John Percival Droop

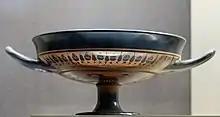
A 'Droop Cup', named after Droop — characterised by its concave, black lips, clearly distinguished from the lower body; its high feet with an unglazed ridge at the top and bottom, the black slip on the edge of the base, the interior of the foot and in a thick circle on the interior of the bowl.

After attending Marlborough College and Trinity College, Cambridge, Droop became a student of the British School at Athens, where he excavated at Sparta, in Thessaly, on Milos and on Crete. He later became a full member of the BSA.